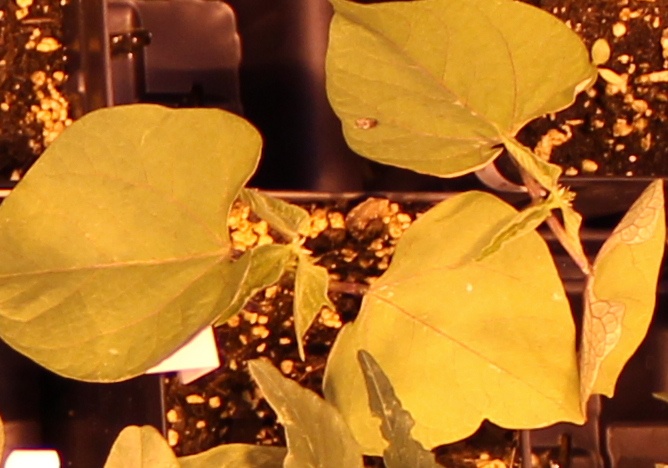
Label: Blackbean